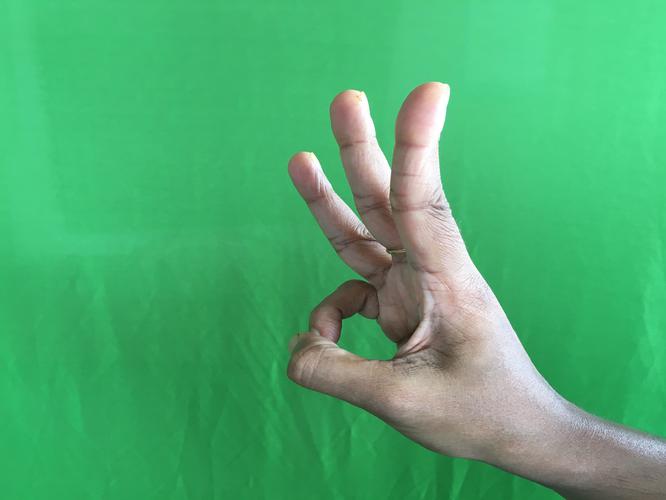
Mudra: Trishulam
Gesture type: single_hand